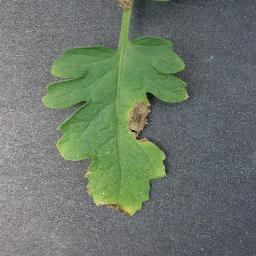
Label: Tomato___Late_blight